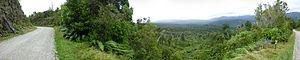
Vue générale sur le bassin de l'Oparara, à partir de la route d'accès (Mccallums Mill Rd), côte Ouest, île du Sud de la Nouvelle-Zélande. Panorama créé avec Hugin à partir de 4 photos en grand angle (Panasonic ZX1).
Le bassin de l'Oparara est une cuvette drainée par l'Oparara, à 20 km au nord de Karamea, sur la côte ouest de l'île du Sud de la Nouvelle-Zélande. Avec trois grandes arches naturelles, un réseau de grottes riches en fossiles et une nature totalement vierge caractéristique des forêts tempérées humides, il s'agit d'un des endroits les plus remarquables du parc national de Kahurangi.